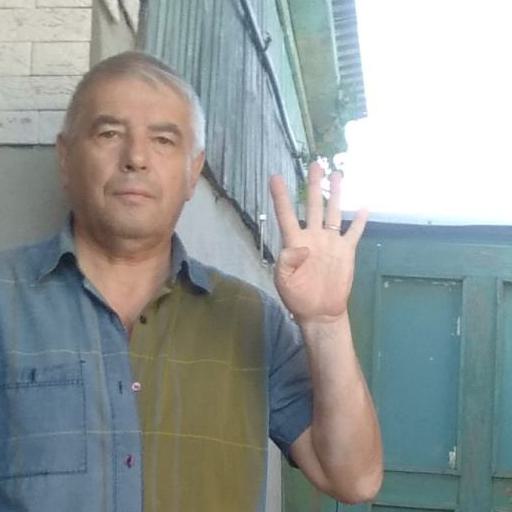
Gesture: four